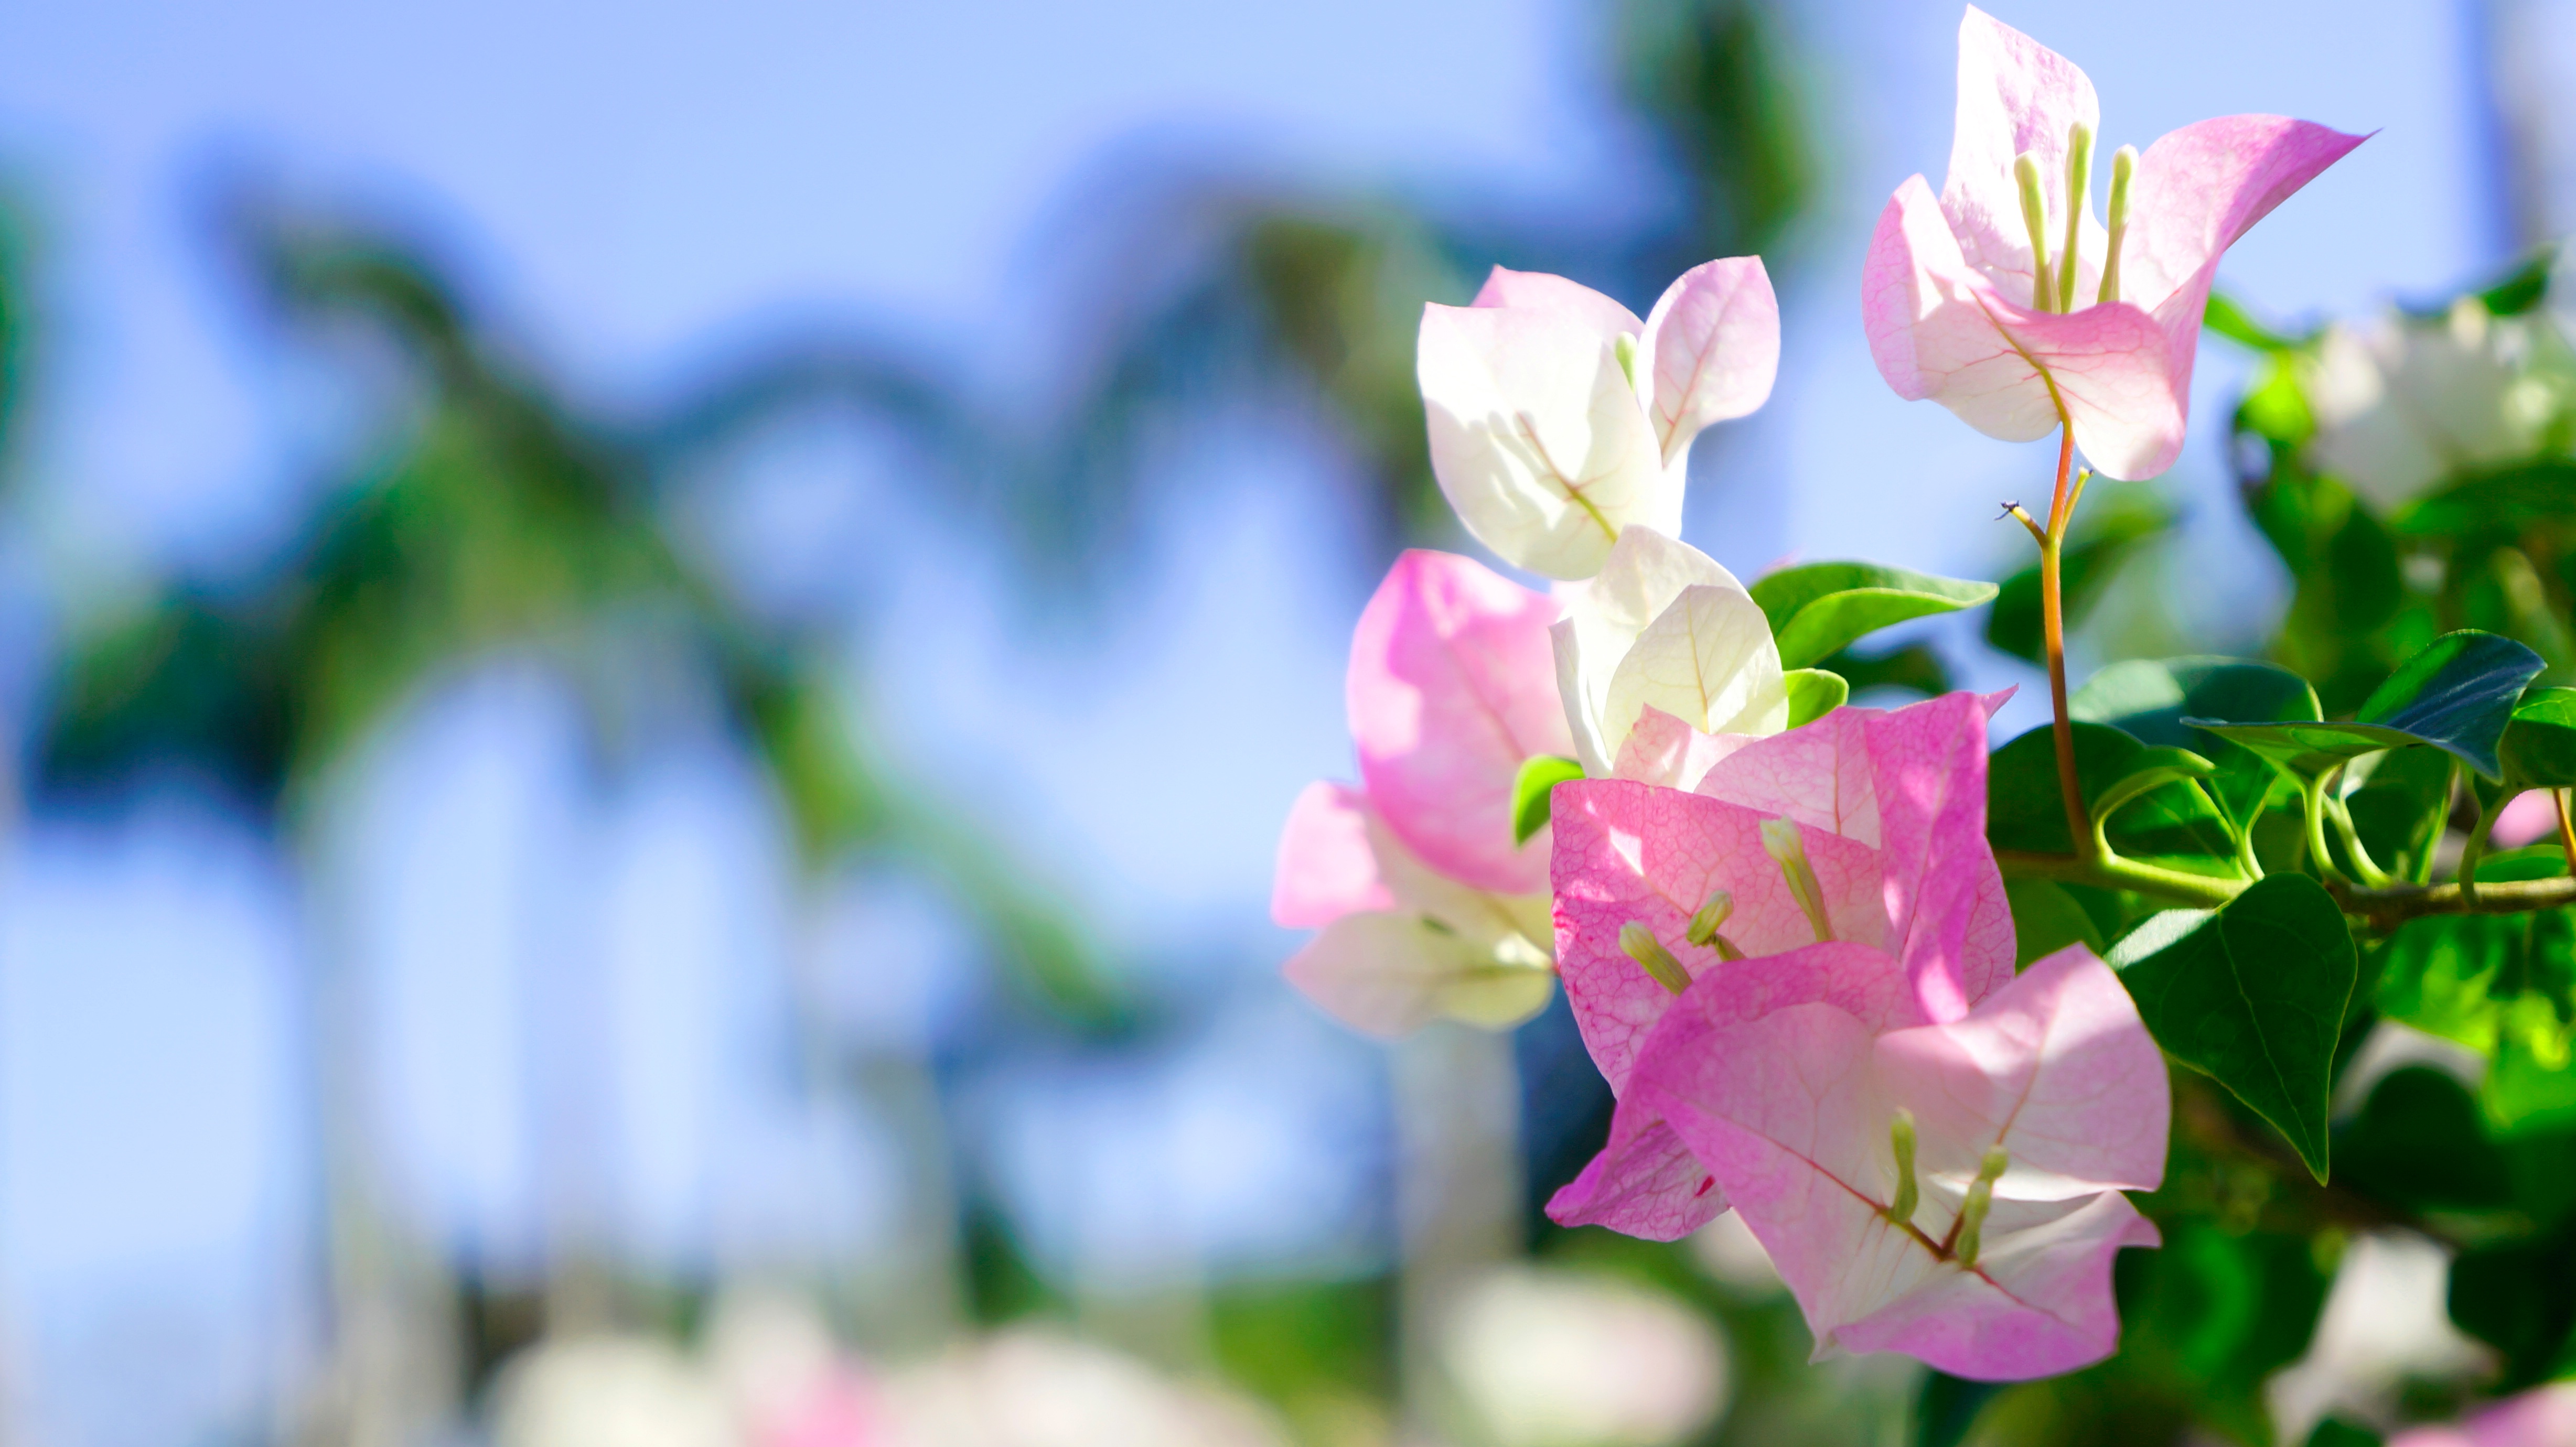
nature, blossom, plant, flower, petal, spring, botany, flora, wildflower, floristry, macro photography, flowering plant, land plant